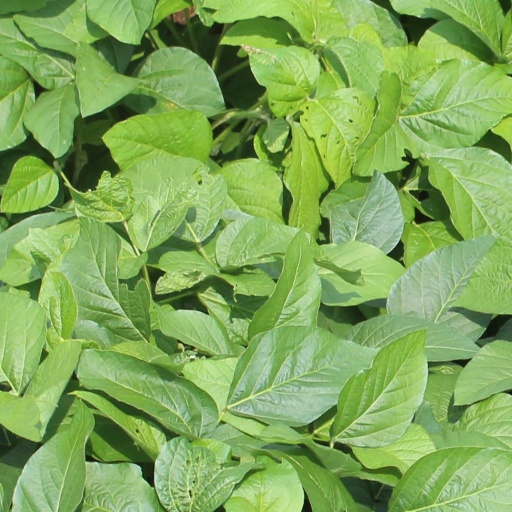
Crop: soybean